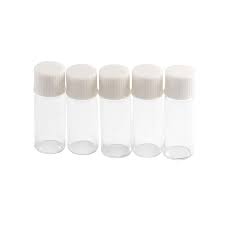
Waste category: glass